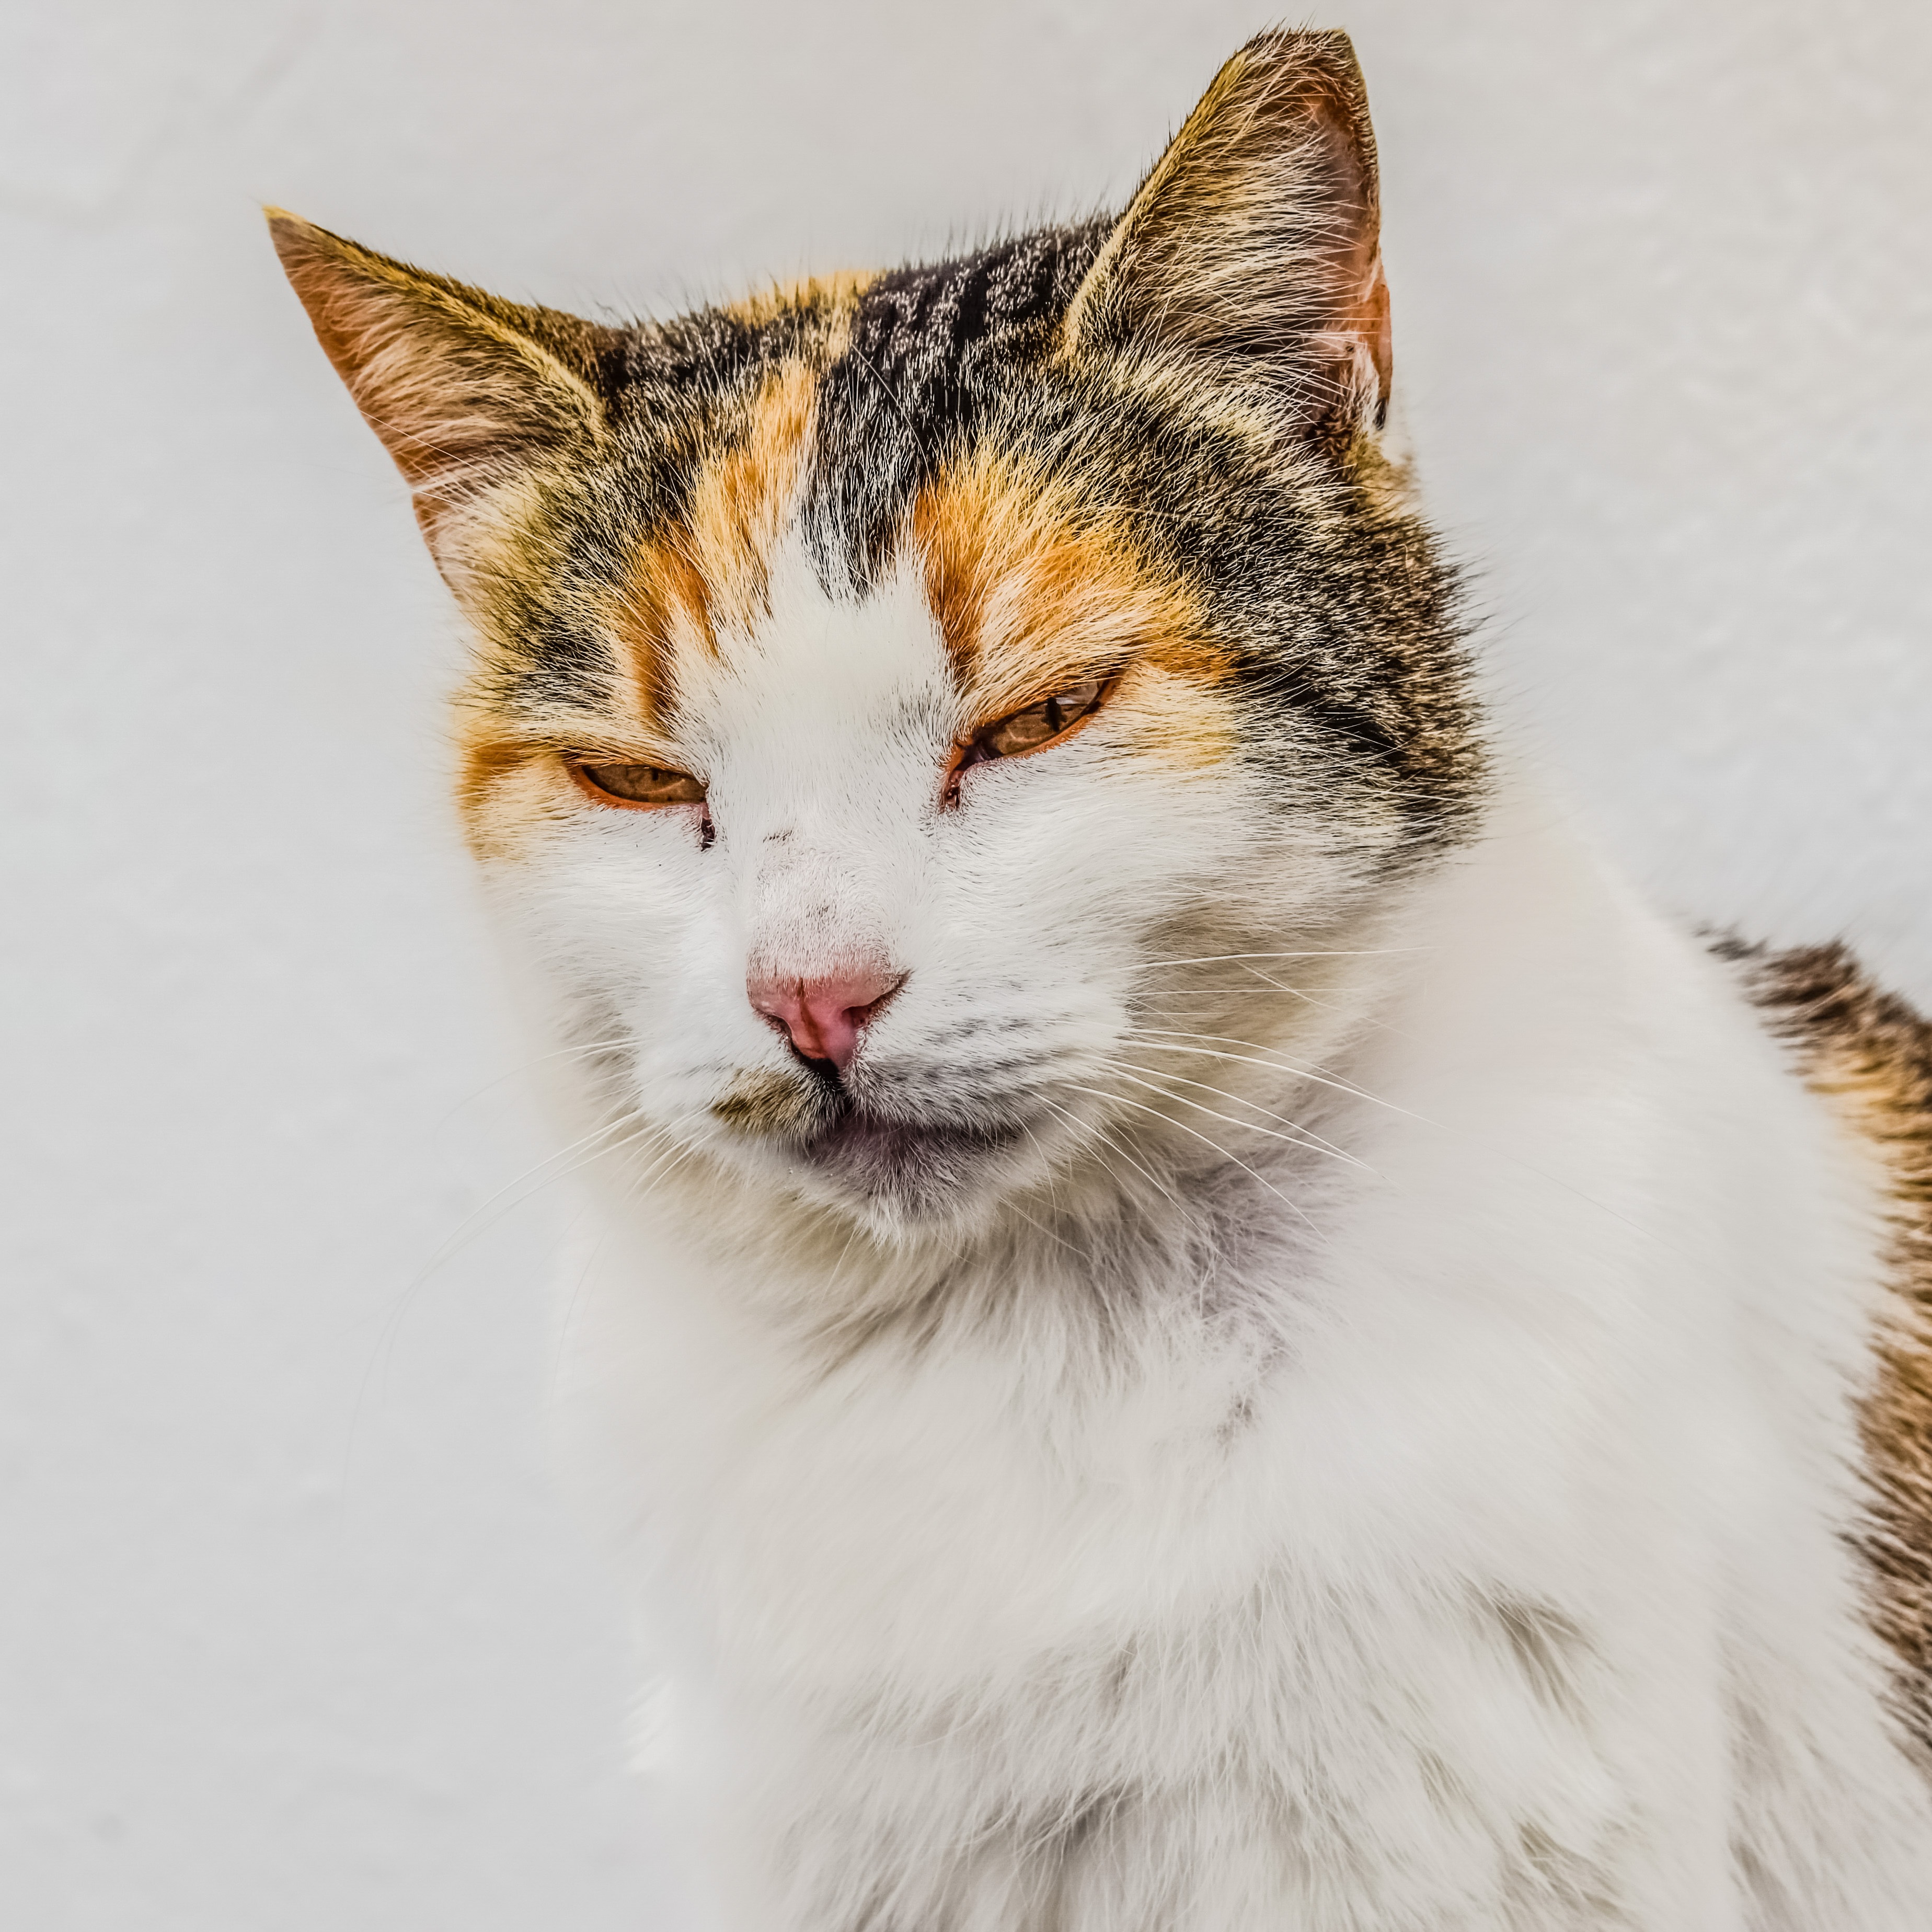
outdoor, street, animal, cute, portrait, cat, sitting, mammal, face, nose, eyes, whiskers, homeless, vertebrate, stray, norwegian forest cat, european shorthair, small to medium sized cats, cat like mammal, domestic short haired cat